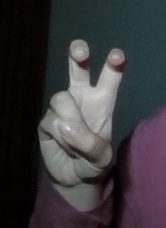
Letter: toot